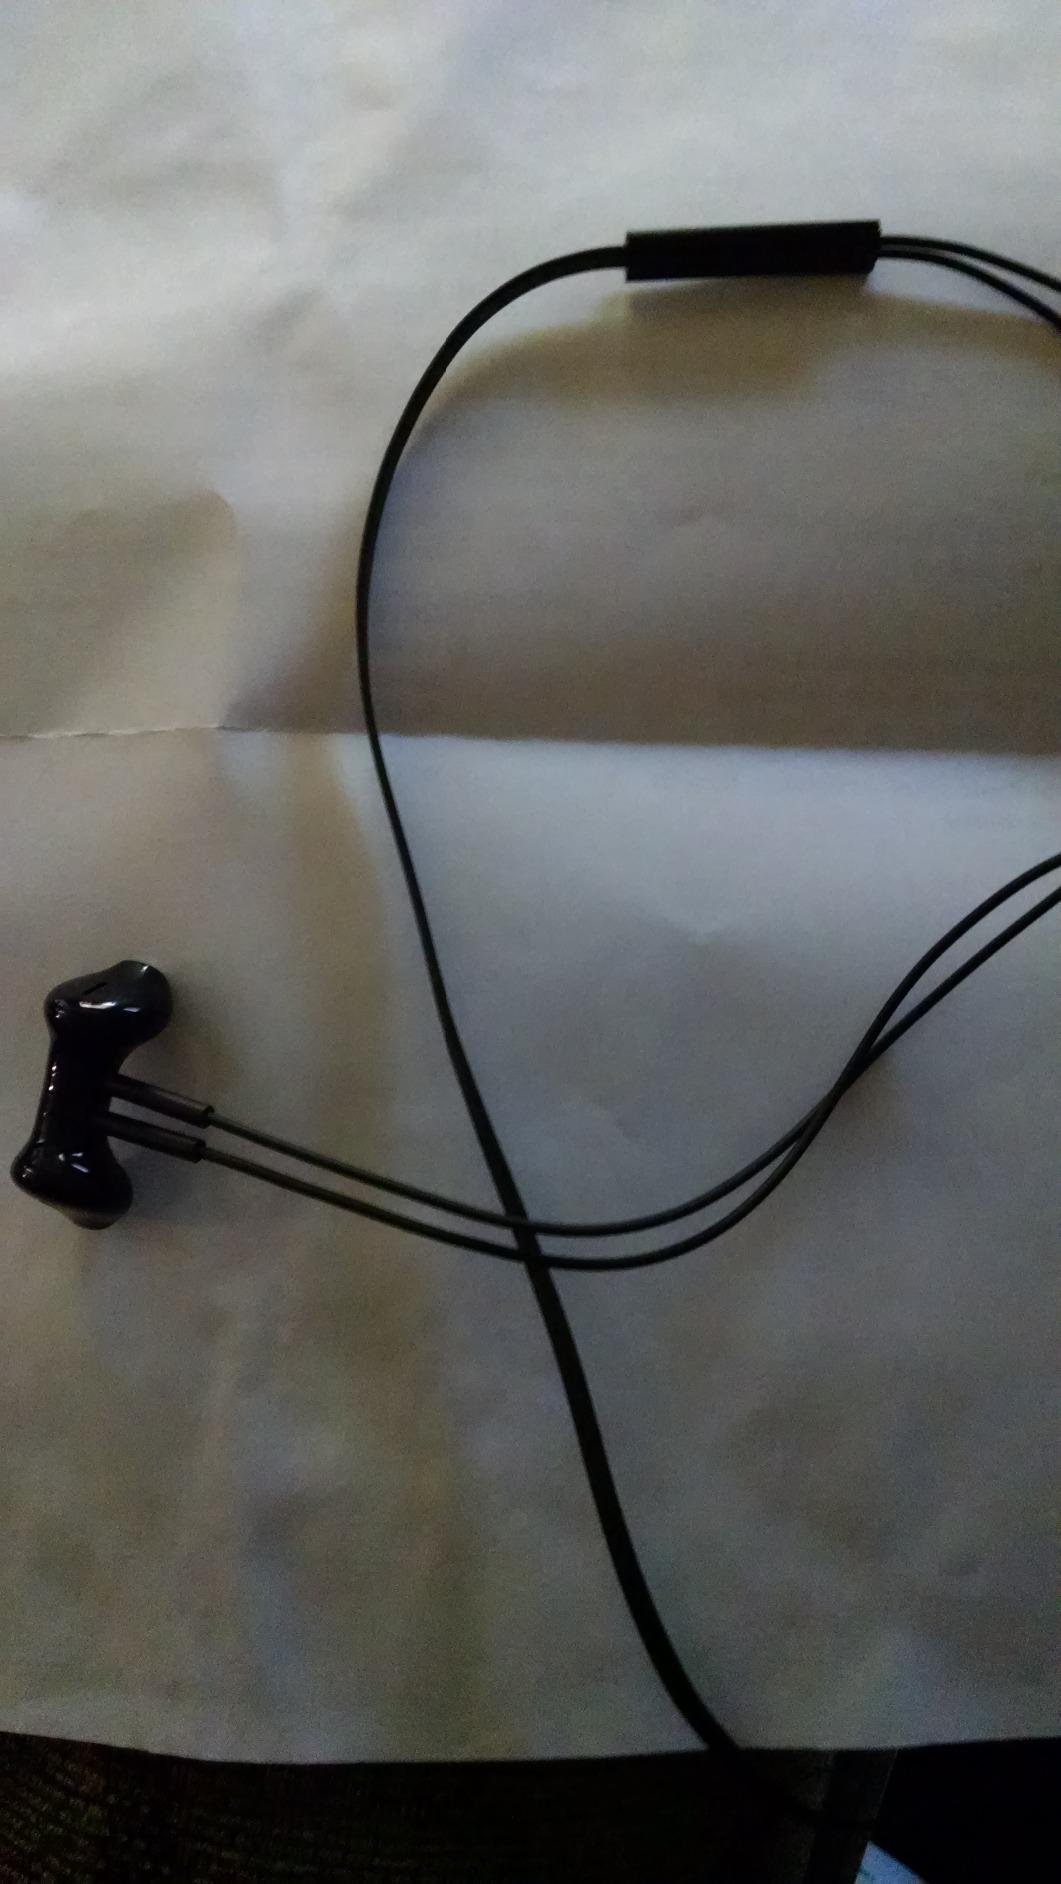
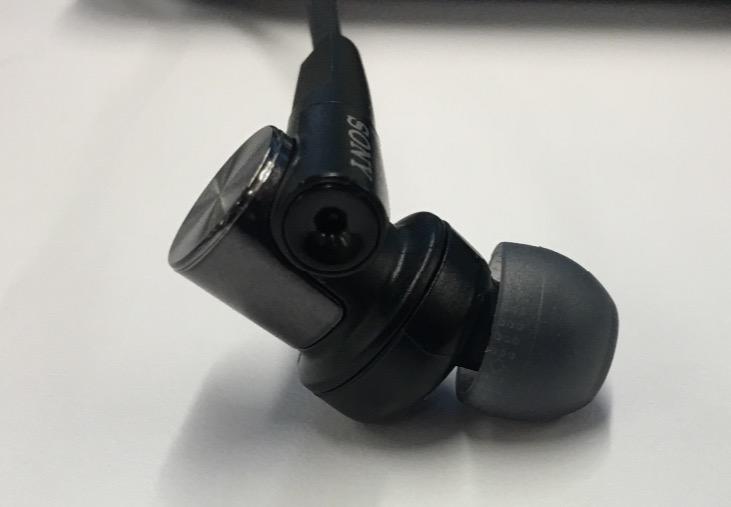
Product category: headphones
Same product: no